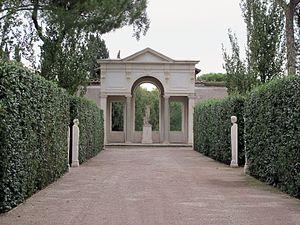
La Vue du jardin de la Villa Médicis à Rome, est une huile sur toile de Diego Vélasquez peinte à Rome entre 1629 et 1631. Elle est également nommée Le pavillon de Ariane-Loggia de Cléopâtre ou Midi pour la différencier de son pendant, Vue sur le jardin de la villa Médicis à Rome.